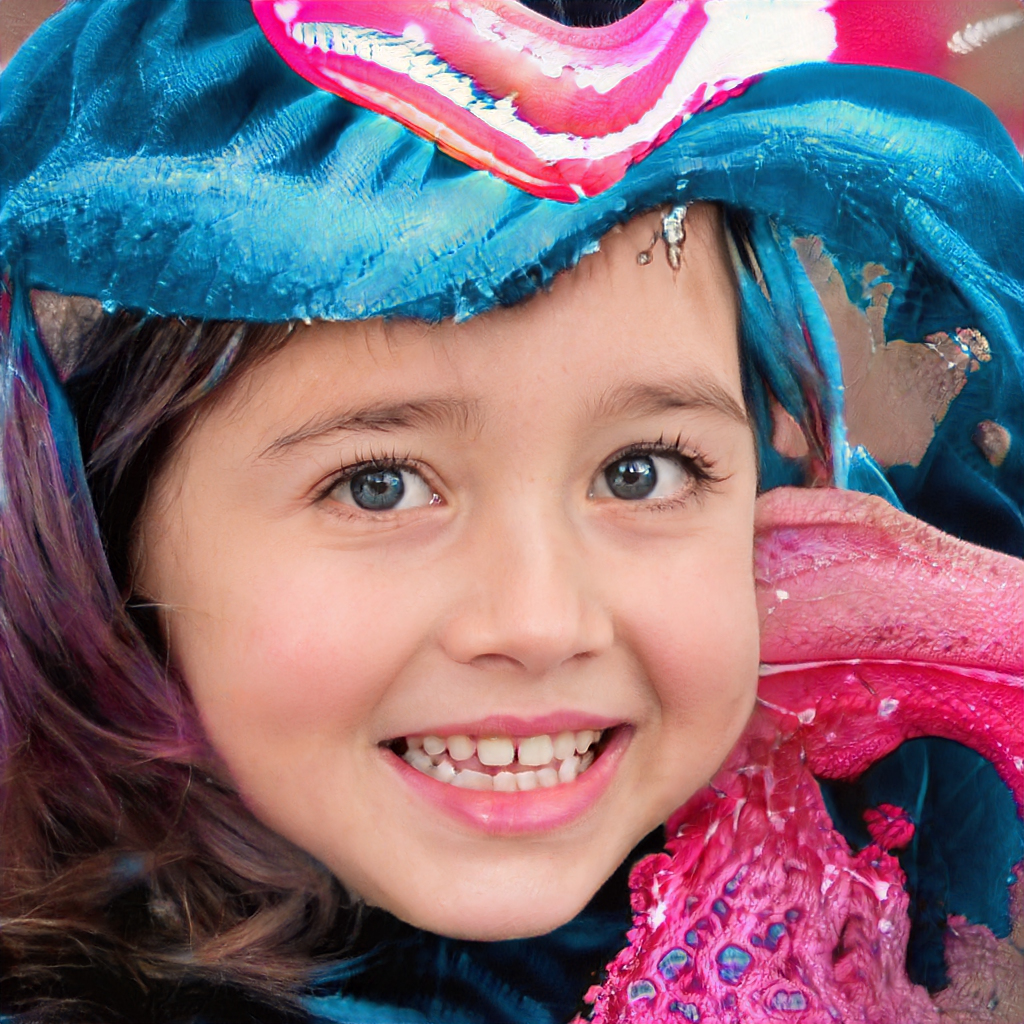
Label: No Watermark